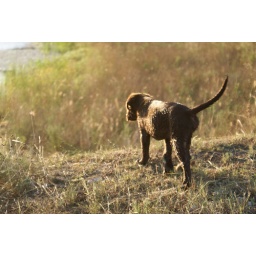
puppy walks along path in golden sunshine